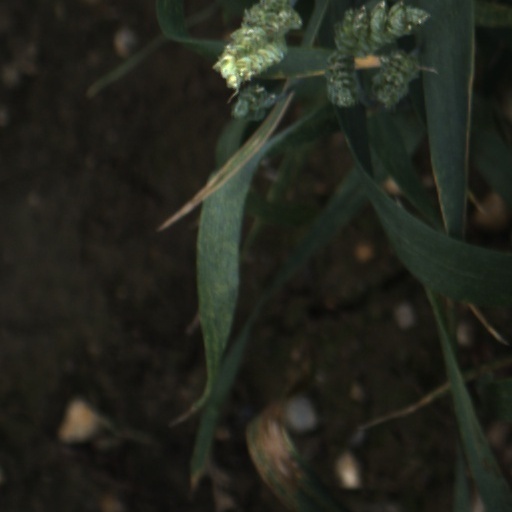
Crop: wheat